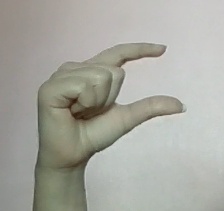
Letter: dal